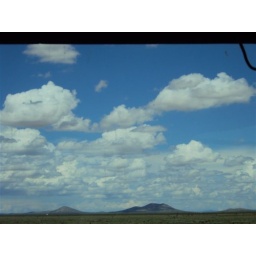
Going through Buckeye, Arizona on Interstate 10 East Bound. The clouds are beautiful with the mountains in the background.